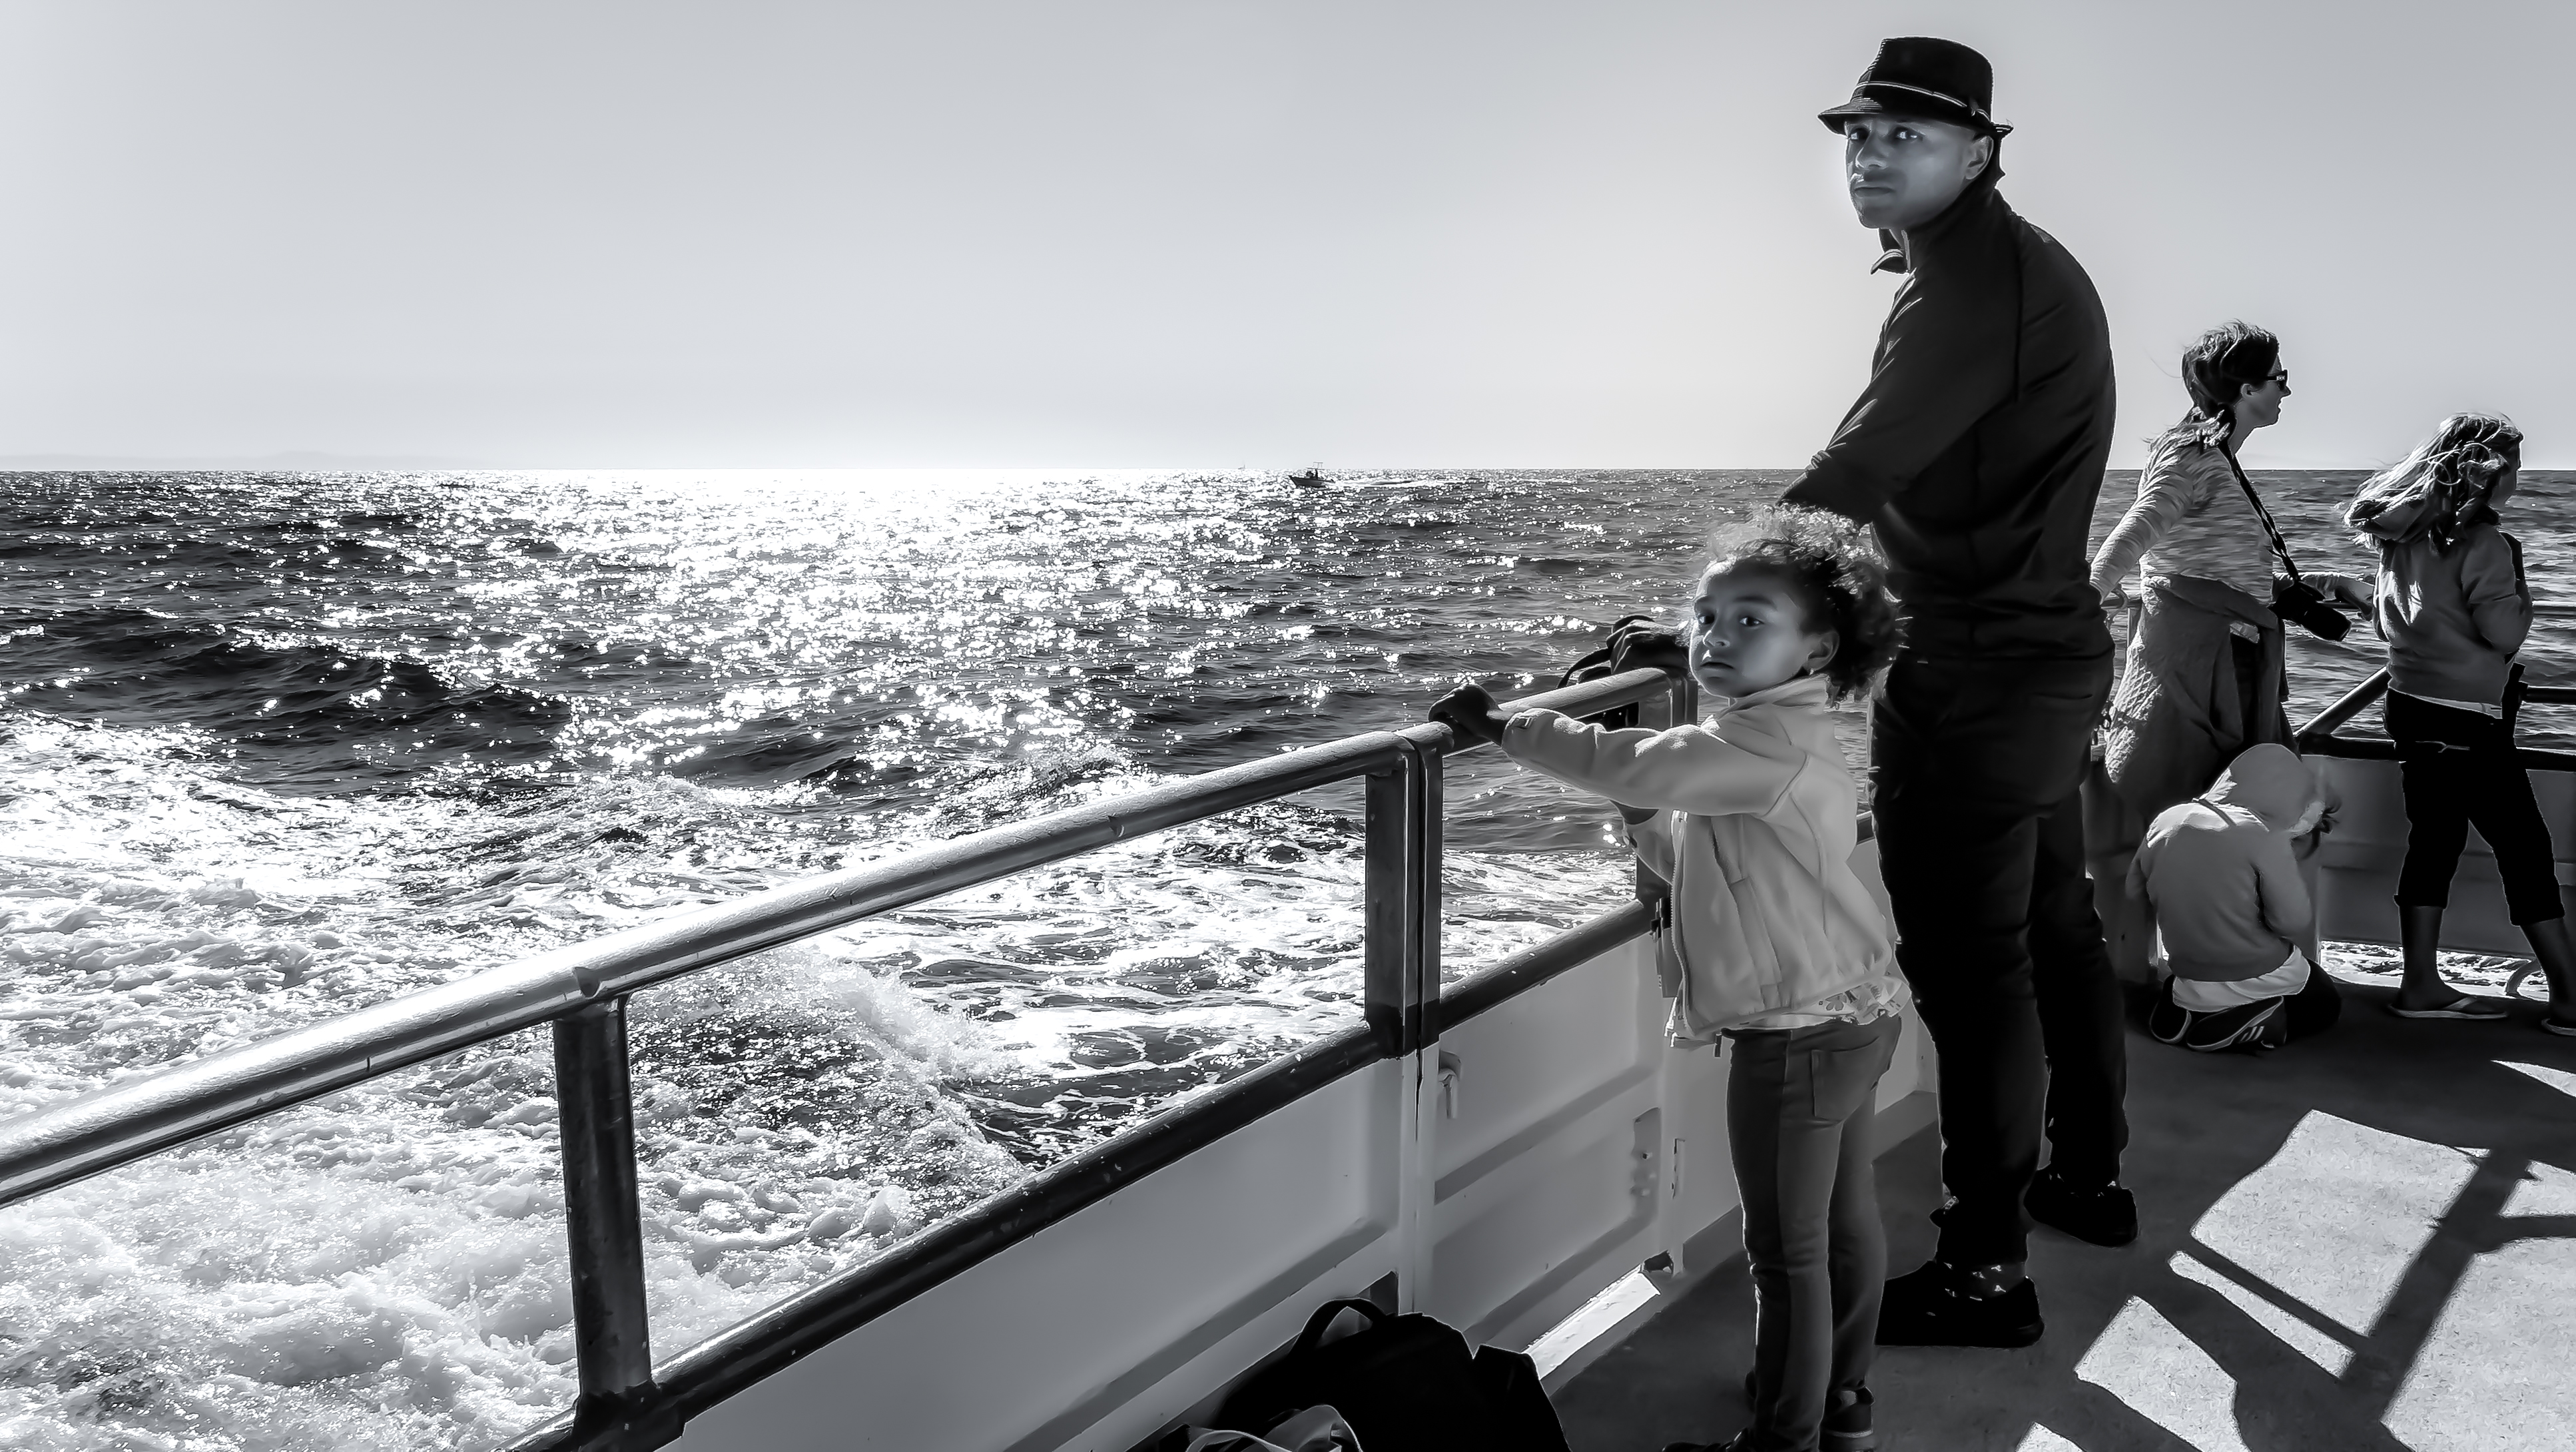
beach, sea, water, black and white, sky, sun, white, boat, photography, father, harbor, hat, contrast, black, monochrome, california, family, creativecommons, waves, tour, photograph, image, whale, watching, daughter, newport, monochrome photography